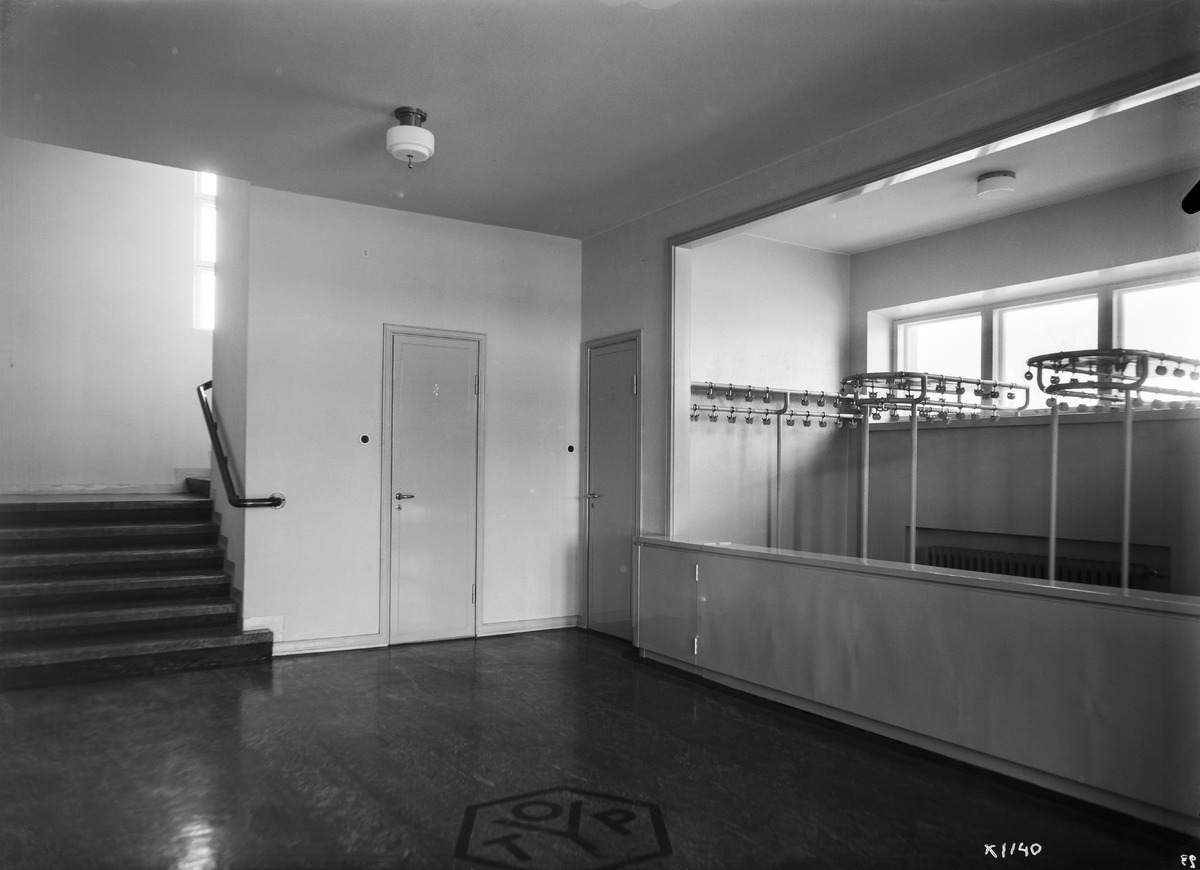
Toppilan Seuratalon sisätiloja
Interior of Toppilan Seuratalo
sisällön kuvaus: Toppila Oy:n rakennuttaman Toppilan Seuratalon sisätiloja vihkimisjuhlan aikaan 2.5.1938. content description: Interior of Toppilan Seuratalo constructed by Toppila Oy on the day of the buildings dedication celebration on May 2, 1938.
Vuosi: 1938
Paikka: Suomi, Oulu, Suomi, Pohjois-Pohjanmaa, Oulu
Aiheet: Toppila Oy; vihkimisjuhlat; seuratalot; aulat; eteiset; porraskäytävät; sisäkuva; eteistilat; rakennukset; portaat; porrastilat; dedications; buildings; lobbies; hallways; stairs; stairways